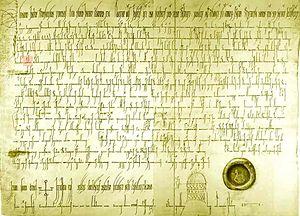
Heudeber est un village de la Saxe-Anhalt en Allemagne appartenant à l'arrondissement du Harz et à la commune unie du Nordharz. Sa population au recensement du 31 décembre 2009 était de 1 210 habitants.